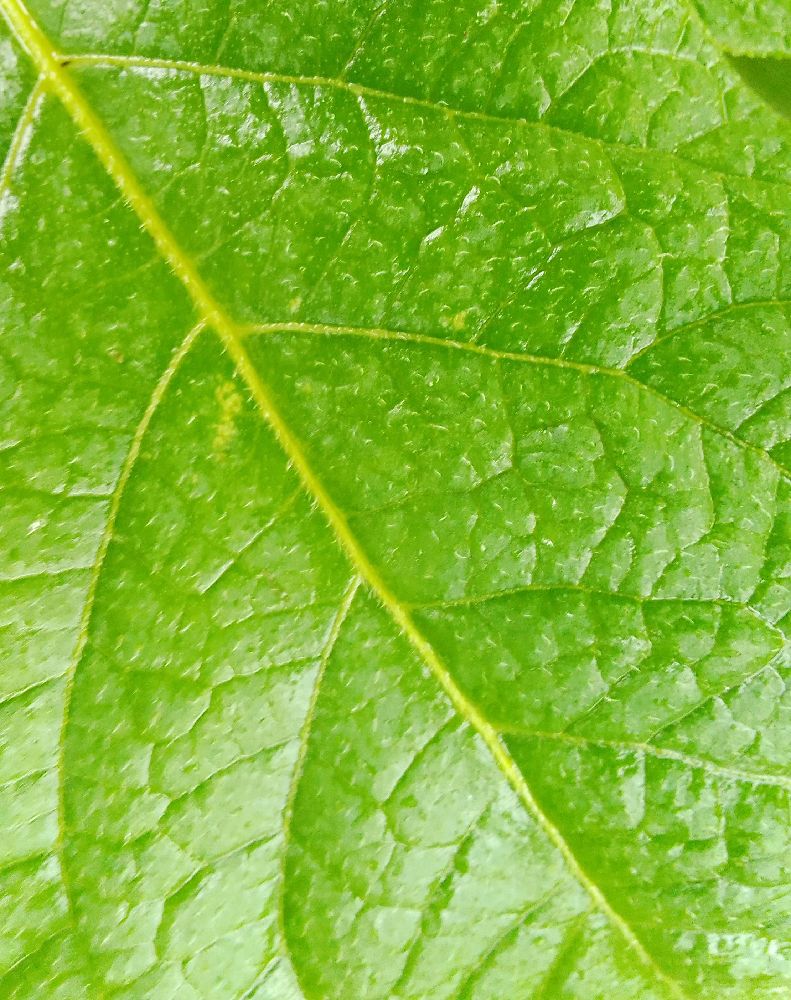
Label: Healthy